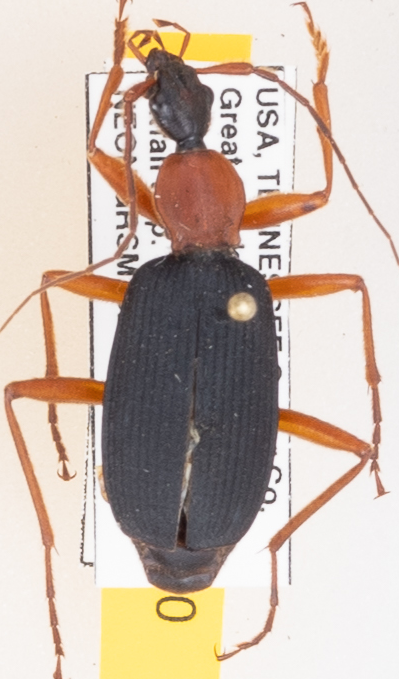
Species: Galerita bicolor
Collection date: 2019-06-11
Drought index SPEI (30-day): -0.548
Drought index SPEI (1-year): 2.09
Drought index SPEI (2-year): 2.09